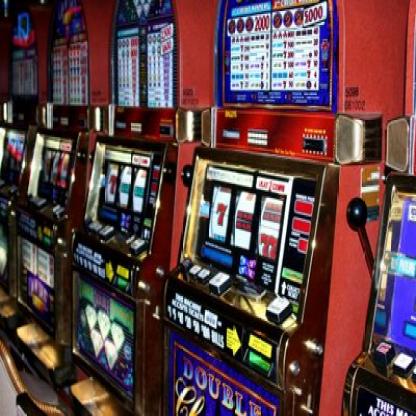
Scene: Indoor